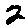
Label: 2